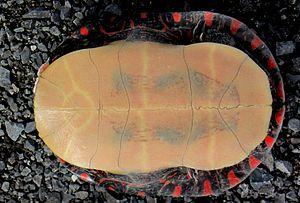
La Tortue peinte est l'une des espèces de tortues les plus répandues d'Amérique du Nord. Elle vit dans les points d'eau stagnante, du sud du Canada à la Louisiane et le Nord du Mexique, et de l'Atlantique au Pacifique. C'est la principale tortue présente sur cette aire de répartition. C'est l'unique représentante du genre Chrysemys, appartenant à la famille des Emydidae. Des fossiles prouvent son existence depuis au moins 15 millions d'années. Elle comporte quatre sous-espèces — C. p. picta, C. p. dorsalis, C. p. marginata et C. p. belli — qui ont divergé au cours de la dernière glaciation.